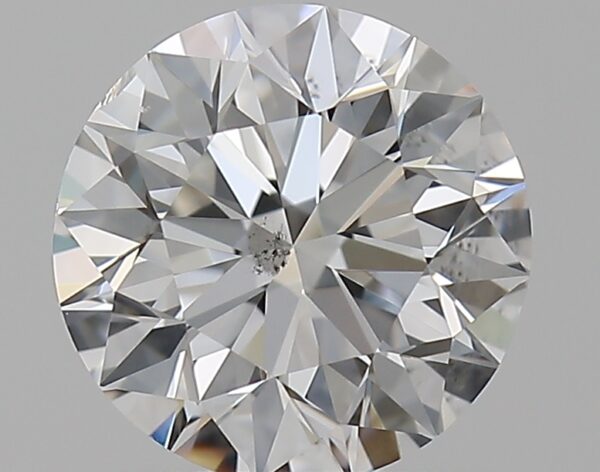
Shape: round
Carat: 0.9
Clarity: SI1
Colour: E
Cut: EX
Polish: EX
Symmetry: EX
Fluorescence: N
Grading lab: GIA
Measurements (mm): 6.1 x 6.14 x 3.87